Bana cathedral

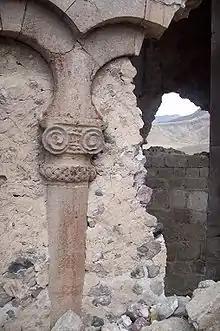
The sole surviving aisle column with its carved capital

Devastated during the 8th century by the Byzantine–Arab war, the region of Tao was gradually resettled by its new masters, the Georgian Bagratids, and under their patronage a monastic revival took place. With the settlements gradually expanding from the predominantly Georgian-populated north to the predominantly Armenian populated south and south-west, the Georgian princes reconstructed a number of monasteries abandoned by Armenians and built new foundations.